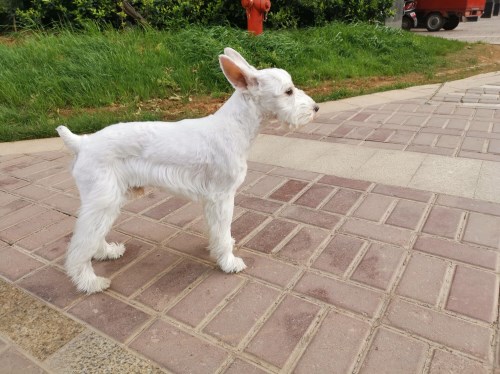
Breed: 2342-n000102-miniature_schnauzer